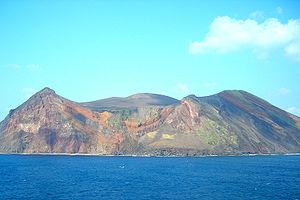
Tori-shima est une île volcanique inhabitée du Japon.